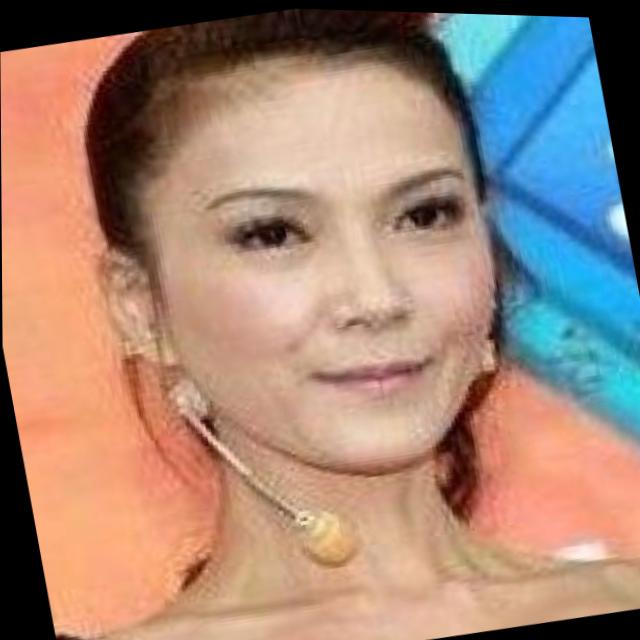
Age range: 45-64